St Cosmas and St Damian's Church, Stretford

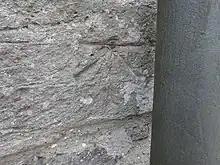
Benchmark East corner (87.9 m ASL)

The church is almost as wide as it is long. It is constructed in coursed rubble stone with ashlar dressings, and it has a machine-tile roof. Its plan consists of two naves and two chancels in parallel under a single roof, and a south porch. At the west end is a shingled bellcote with a small broach spire. In the north wall are a large lancet window, a small window with a semicircular head, and a blocked door with a semicircular head. The west window of the north nave has a two-light window with another circular window above it. The east window also has two lights. On the south side of the church are two lancet windows and a timber porch. At the entrance to the porch is an arch-braced tie-beam. The west window has two lights and the east window has three lights.